Economy of Mali

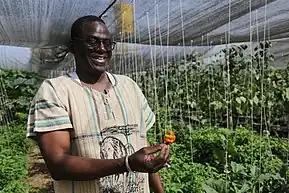
Man in a Sidibé Agro-techniques greenhouse holding a pepper.

The most productive agricultural area lies along the banks of the Niger River between Bamako and Mopti and extends south to the borders of Guinea, Ivory Coast, and Burkina Faso. Average rainfall varies in this region from per year around Mopti to in the south near Sikasso. This area is most important for the production of cotton, rice, pearl millet, maize, vegetables, tobacco and tree crops.